Snow pea

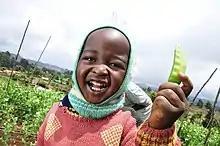
A child holding an edible pod pea in Kenya

Snow peas, along with snap peas and unlike field and garden peas, are notable for having edible pods that lack inedible fiber (in the form of "parchment", a fibrous layer found in the inner pod rich in lignin) in the pod walls. Snow peas have the thinner walls of the two edible pod variants. Two recessive genes known as "p" and "v" are responsible for this trait. "p" is responsible for reducing the sclerenchymatous membrane on the inner pod wall, while "v" reduces pod wall thickness ("n" is a gene that thickens pod walls in snap peas).